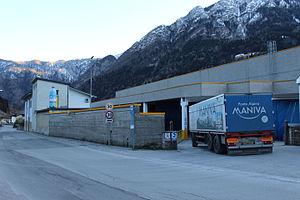
Usine d'embouteillage de l'eau Maniva à Bagolino.
Maniva est une marque italienne d'eau minérale naturelle produite par le groupe Maniva SpA dans la ville de Bagolino dans la province de Brescia.